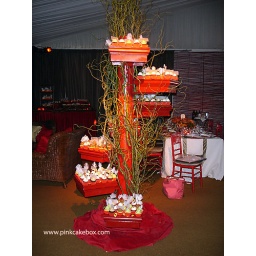
stacked cupcake tree surrounded by lively manzanita or curly willow gives a unique alternative to the cake